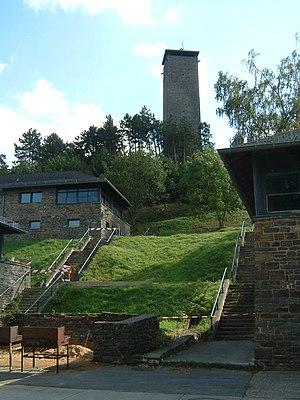
L'Ordensburg Vogelsang est un ancien Château de l'Ordre national-socialiste situé, aujourd'hui, dans le parc national de l'Eifel, en Rhénanie-du-Nord-Westphalie. Le domaine historique, entièrement préservé, a été utilisé par le Troisième Reich entre 1936 et 1939 comme centre de formation pour les futurs dirigeants du parti. Depuis le 1ᵉʳ janvier 2006, le site est ouvert aux visiteurs. C'est l'une des plus grandes reliques architecturales du nazisme. La superficie des bâtiments est de 50 000 m².